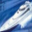
Label: ship